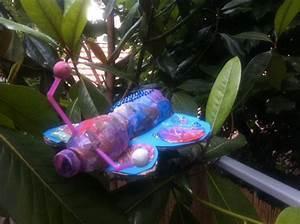
butterfly